Ibn Khaldun

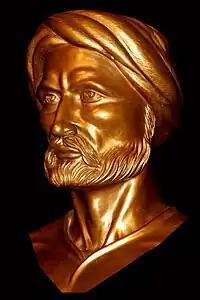
Ibn Khaldun – Life-size bronze bust sculpture of Ibn Khaldun that is part of the collection at the Arab American National Museum (Catalog Number 2010.02). Commissioned by The Tunisian Community Center and Created by Patrick Morelli of Albany, NY in 2009. It was inspired by the statue of Ibn Khaldun erected at the Avenue Habib Bourguiba in Tunis.

Ibn Khaldun's life is relatively well-documented, as he wrote an autobiography (""; "Presenting Ibn Khaldun and his Journey West and East") in which numerous documents regarding his life are quoted word-for-word.